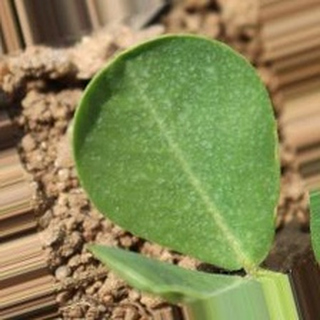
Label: healthy_groundnut